Jane Haining

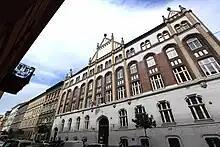
The Scottish Mission, Vörösmarty utca 51, Budapest, 2017

Born at Lochenhead Farm in Dunscore, Dumfriesshire, Scotland, Haining was the fifth child of Jane Mathison and her husband, Thomas John Haining, a farmer, who had married in 1890. Mathison, herself from a farming family, died in 1902 while giving birth to the couple's sixth child, when Haining was about five. Haining's father remarried in January 1922 and died that June. Toward the end of the year, his second wife, Robertina Maxwell, gave birth to a daughter, Agnes.